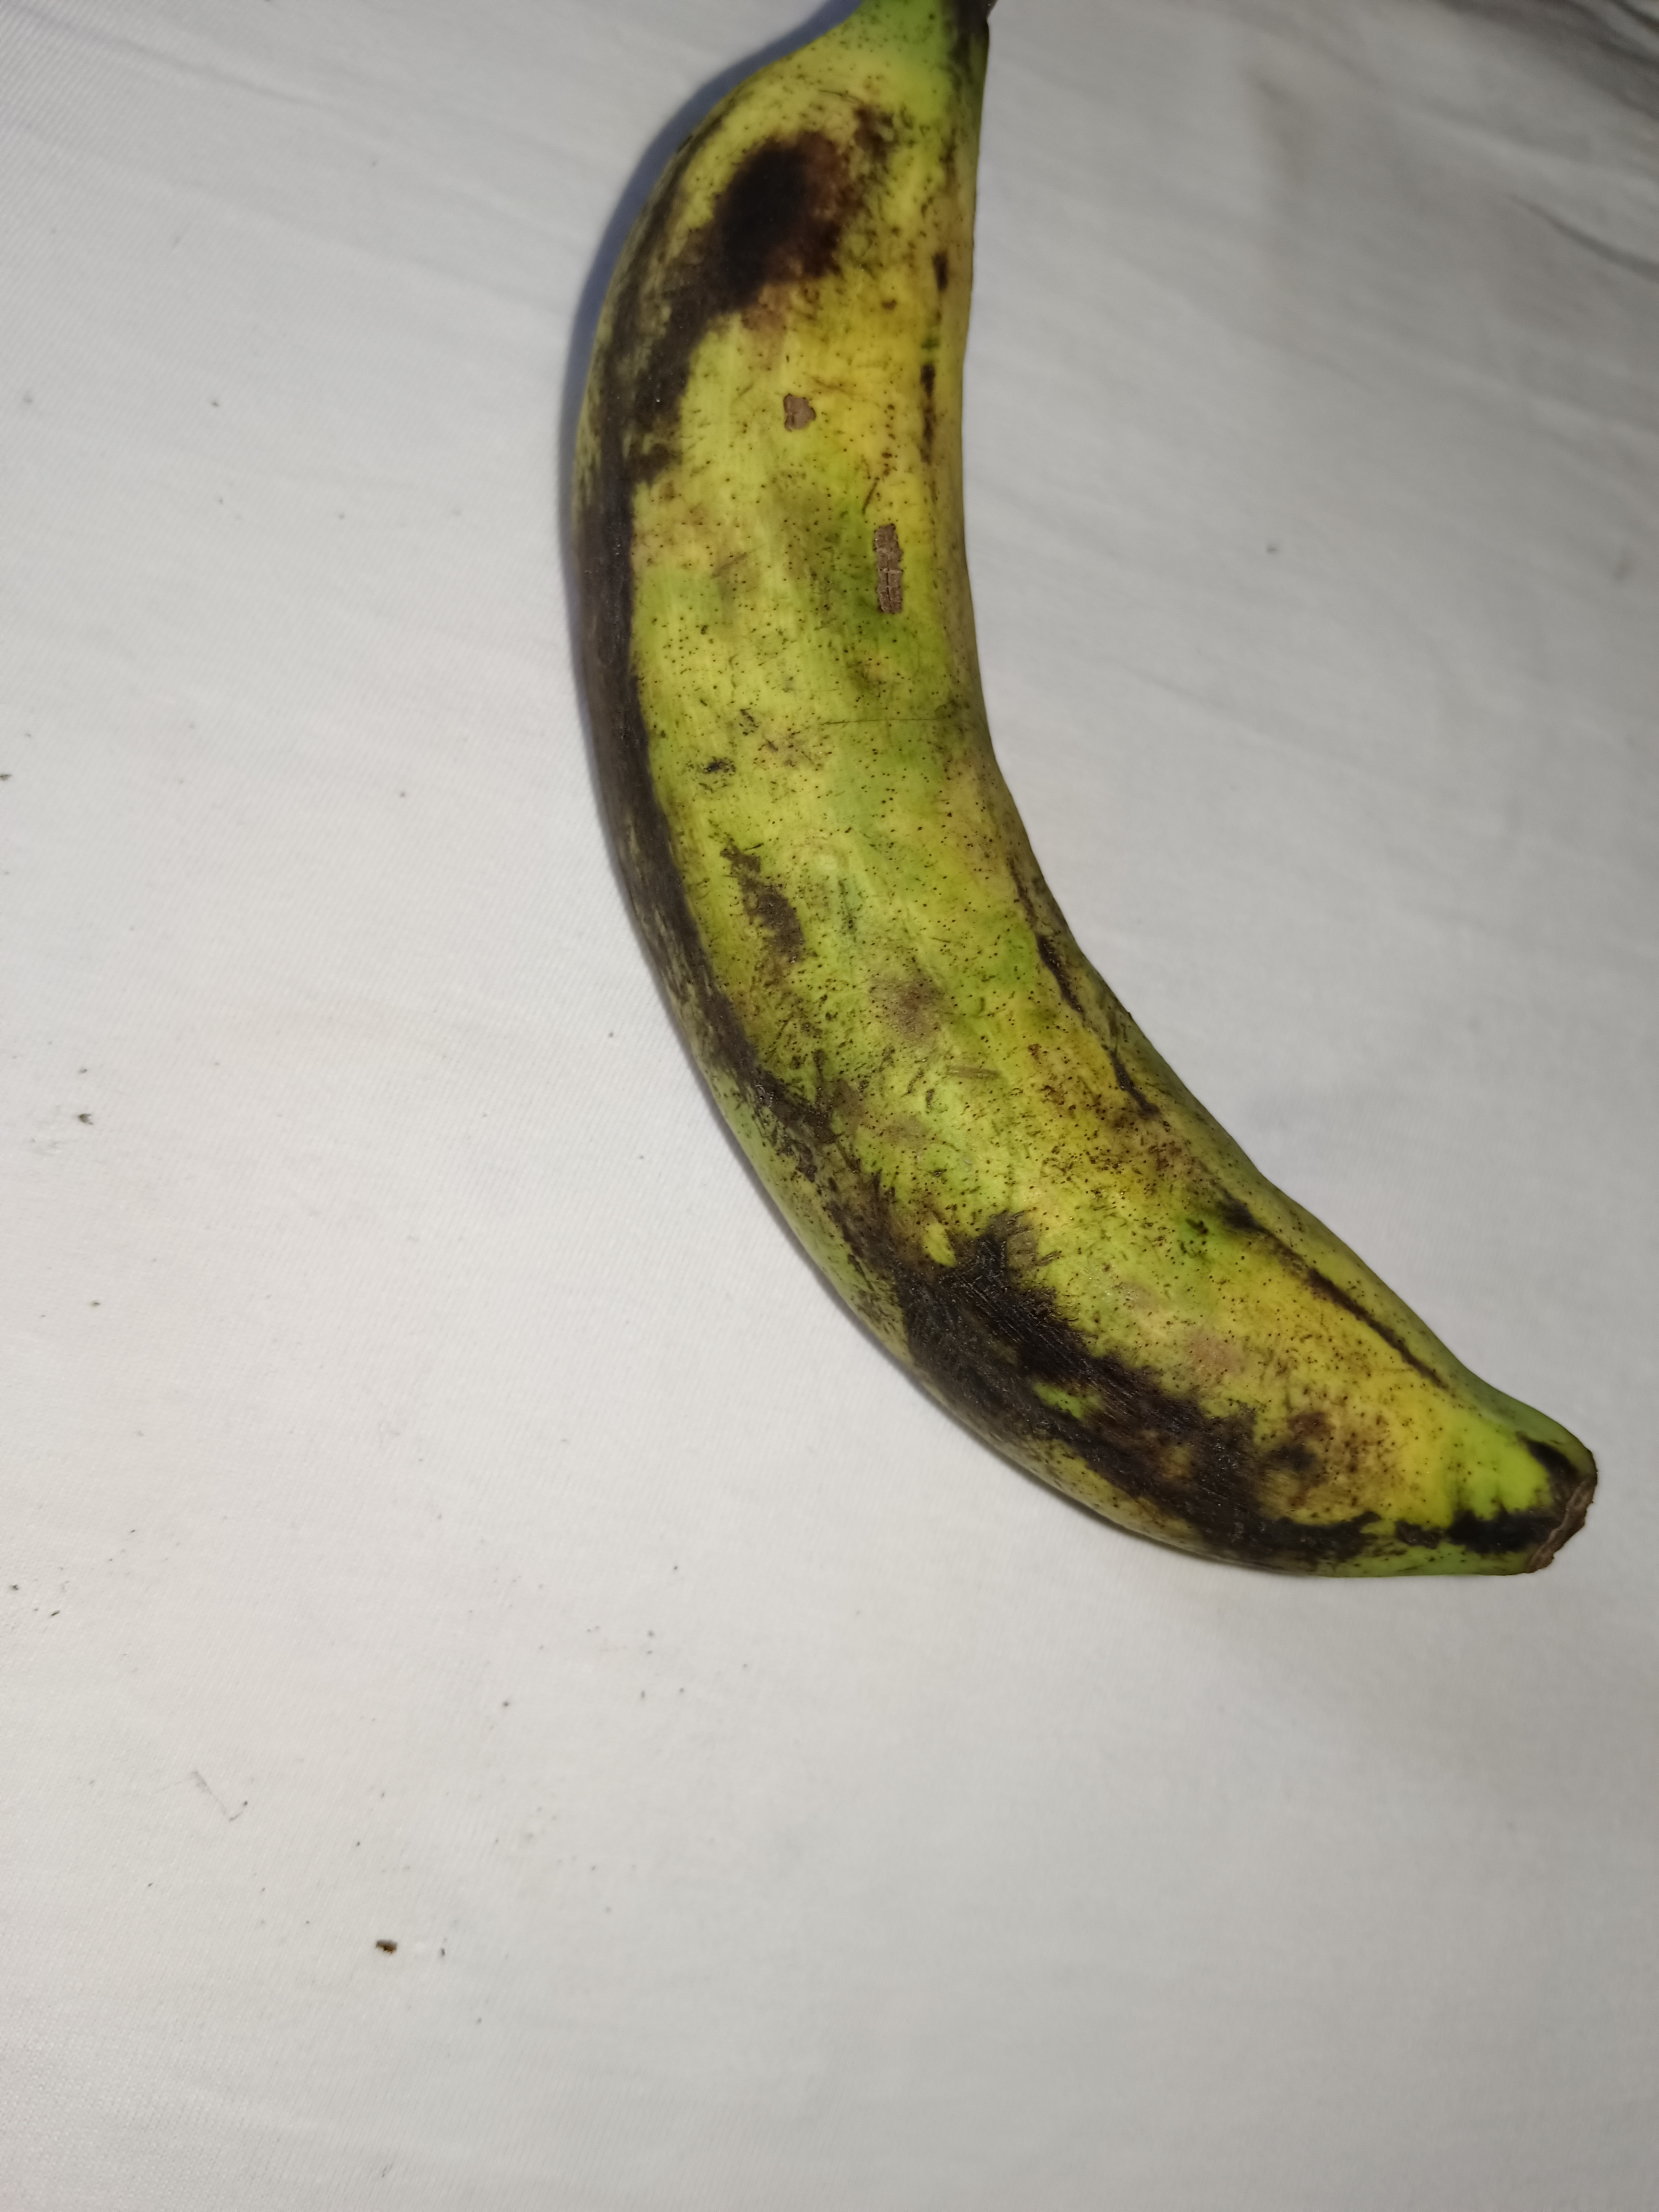
Banana variety: Shagor